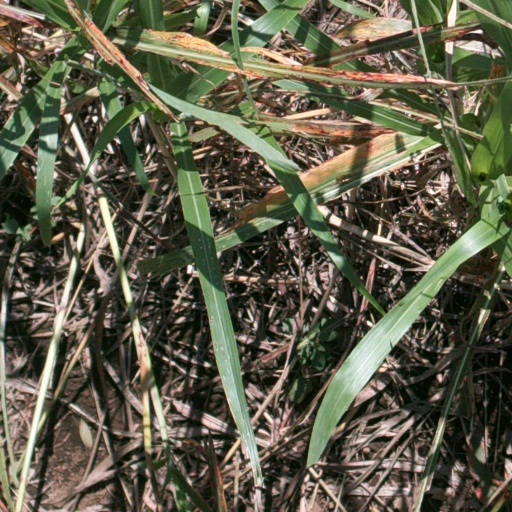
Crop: sorghum